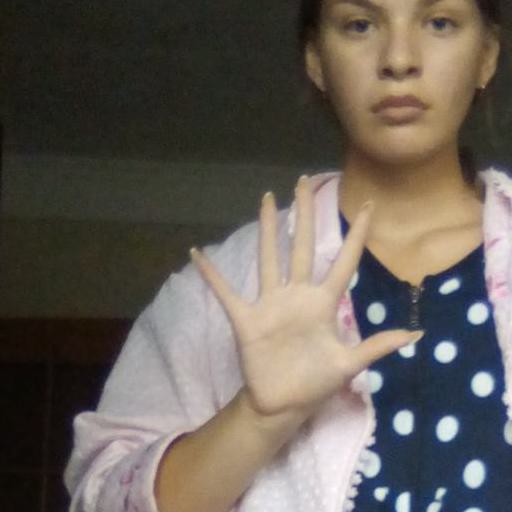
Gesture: palm